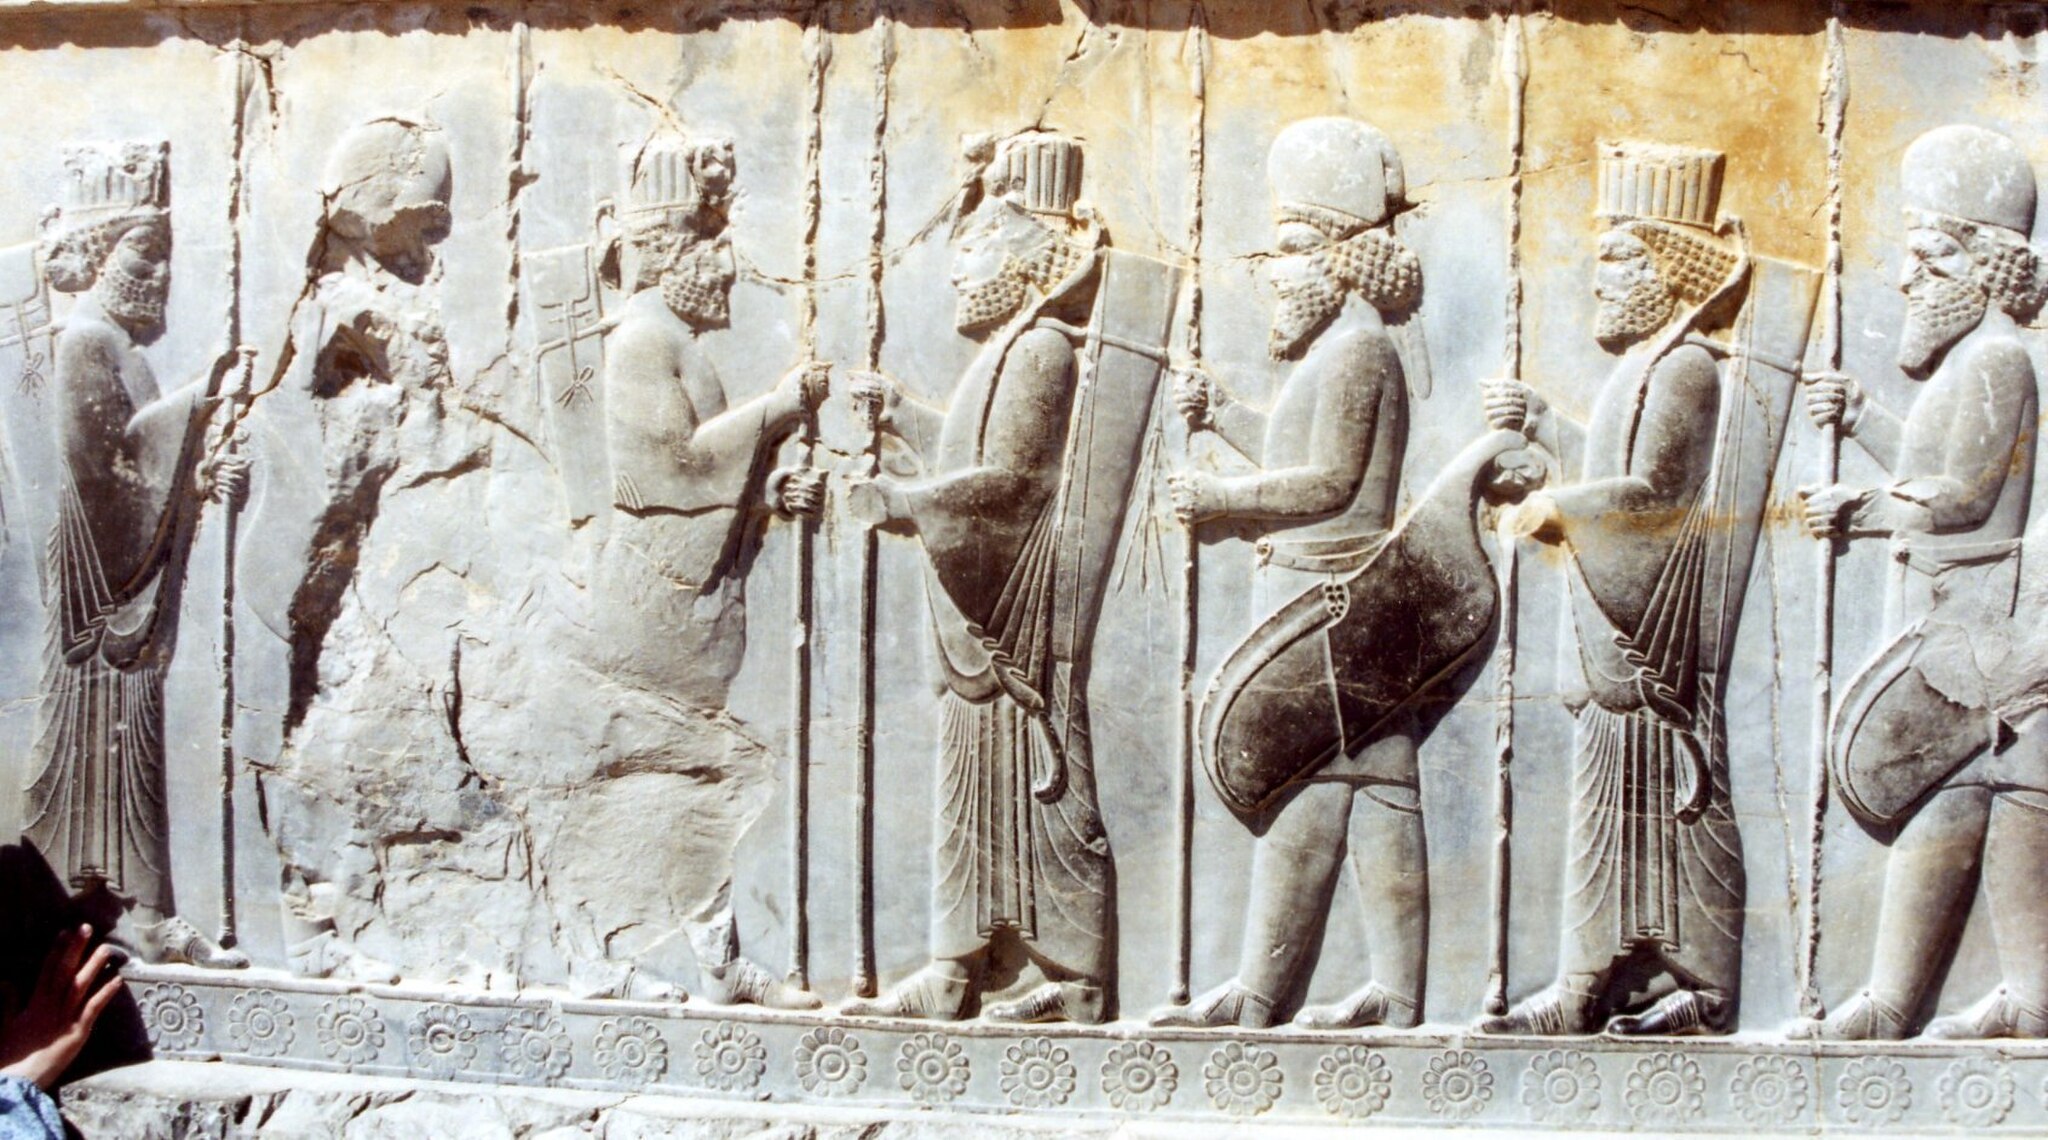
Title: Persepolis relief sud P100C bas
Description: South relief detail 100 columns palace Picture taken by myself in persepolis, Iran April 2006
Date: 11 November 2006 (original upload date)
Categories: Files with no machine-readable source, Self-published work, PD-self, Assumed own work, Files with derivative versions, Reliefs of Achaemenid warriors in Persepolis, 2006 in Persepolis, Northern portals of Hall of hundred columns